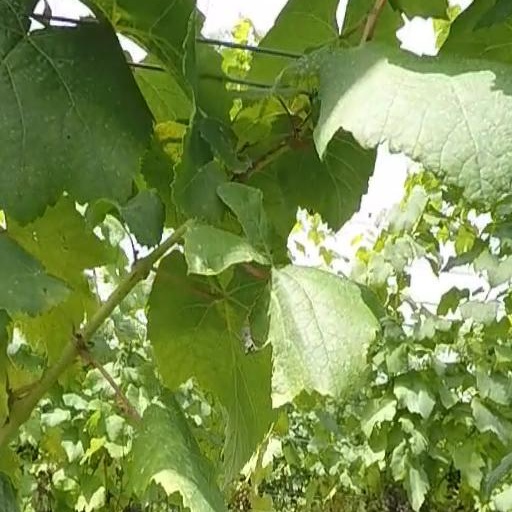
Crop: grape